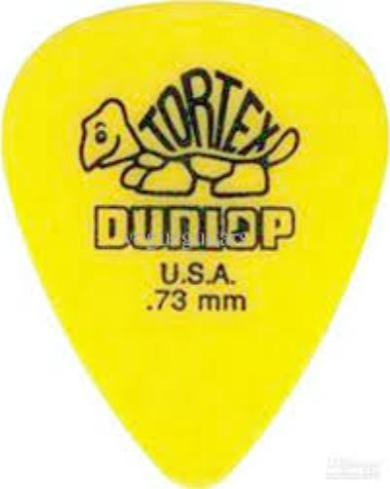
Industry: Leisure